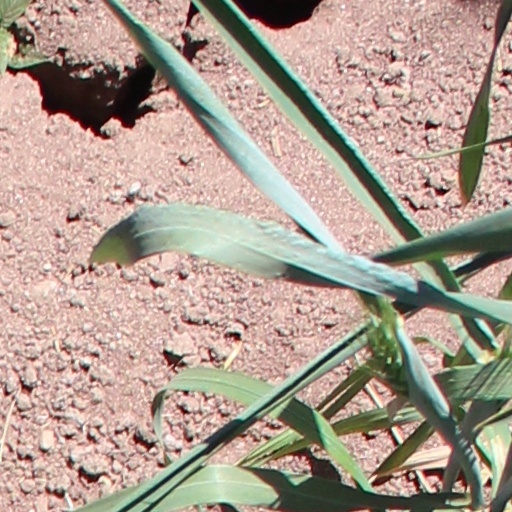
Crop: wheat